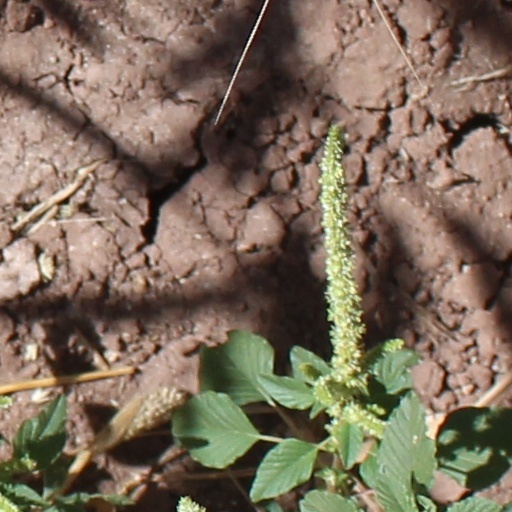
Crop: wheat